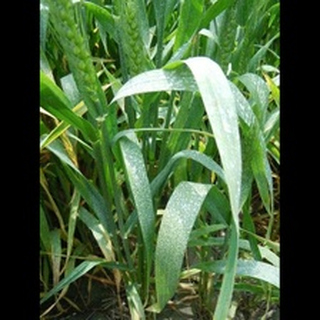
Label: wheat_mildew